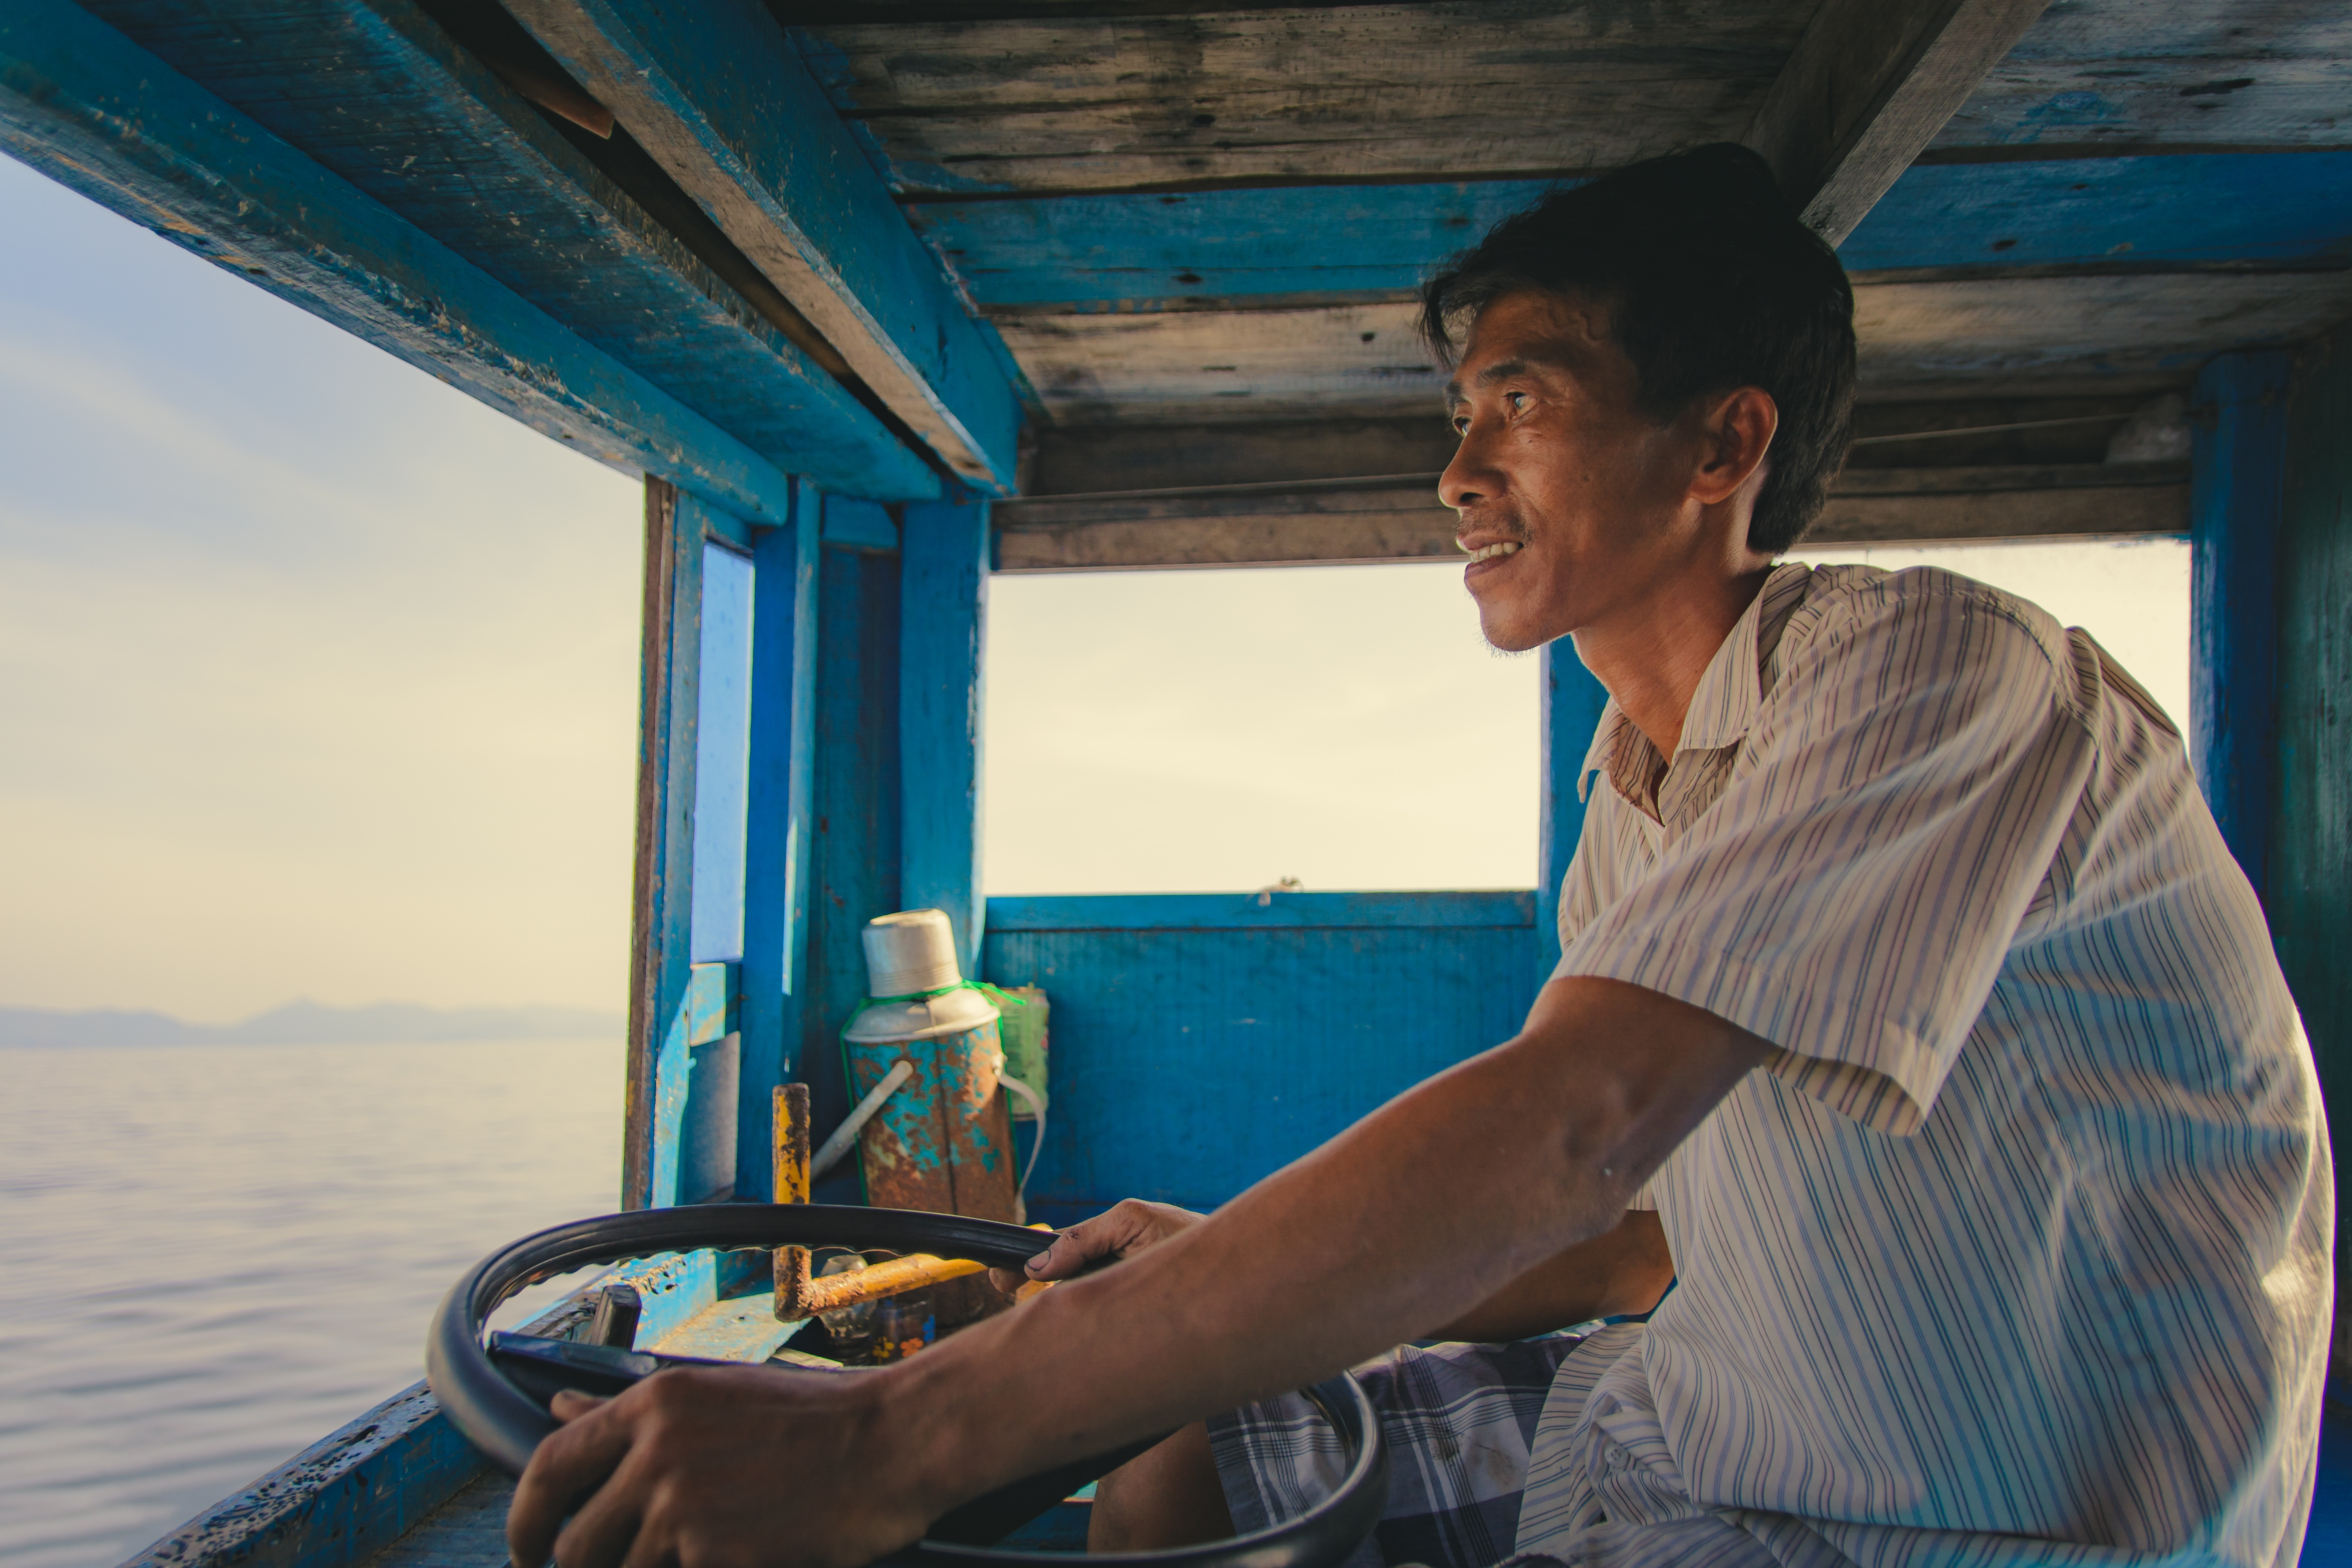
man, landscape, sea, water, ocean, people, boat, wave, adventure, driving, ship, summer, vacation, travel, recreation, motion, transportation, transport, fishing, fisherman, sailing, yacht, action, blue, tourism, lifestyle, sailboat, splashing, activity, outdoors, riding, men, nautical, sail, vietnam, vacations, yachting, recreational